Christianity and science

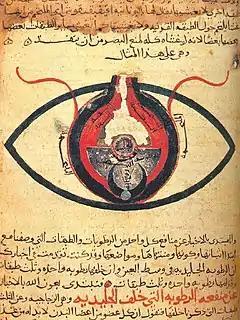
The eye according to Hunayn ibn Ishaq, 1200

In the field of Optics, Nestorian Christian Hunayn ibn-Ishaq's textbook on ophthalmology called the "Ten Treatises on the Eye", which was written in 950 A.D., remained the authoritative source on the subject in the western world until the 1800s.